Heslar Naval Armory

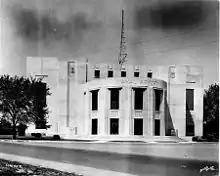
Heslar Naval Armory (then Indianapolis Naval Reserve Armory) upon its dedication in 1938

The structure was built of reinforced architectural concrete with steel roof trusses. Upon completion, the four-story building included a navigation bridge, signal hoist, magazine, battle telephones, boiler room, radio communication, watertight bulkheads, ship's ladders, galley, swimming pool, gymnasium, rifle range, classrooms, and mess and quarters for officers and enlisted staff. The mess hall and gymnasium were decorated with murals depicting famous naval battles and events.